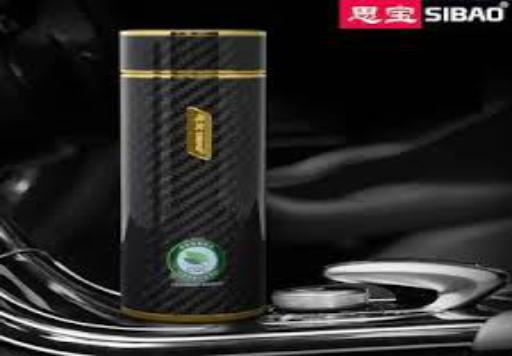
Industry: Necessities